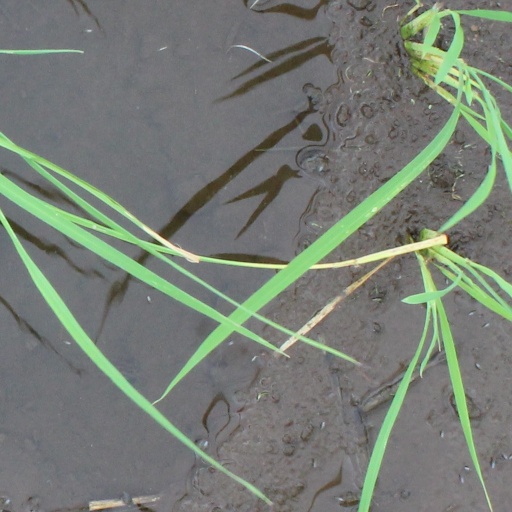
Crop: rice